Rowans Ruin

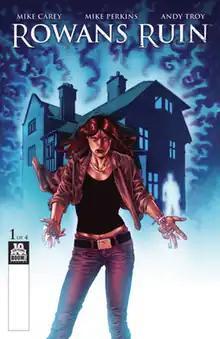
Issue one cover

Rowans Ruin is a 2015 American comic book four issue miniseries was written by Mike Carey and drawn by Mike Perkins. The two developed the idea after Perkins expressed interest in telling "a creepy supernatural story with a lot of twists and fake-outs" and came up with the idea of a story about "two young women doing a house-swap – only to find that one of the houses has some unsettling history to it."